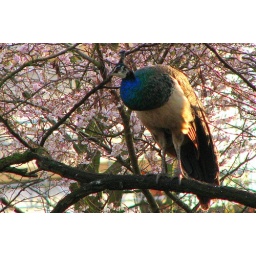
Peacock sitting in a tree in London's Holland Park